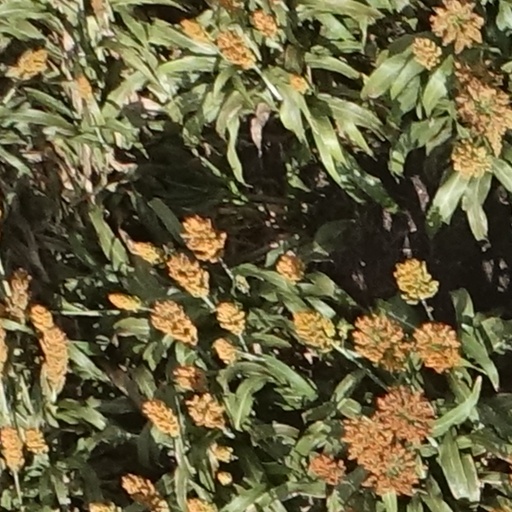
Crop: sorghum